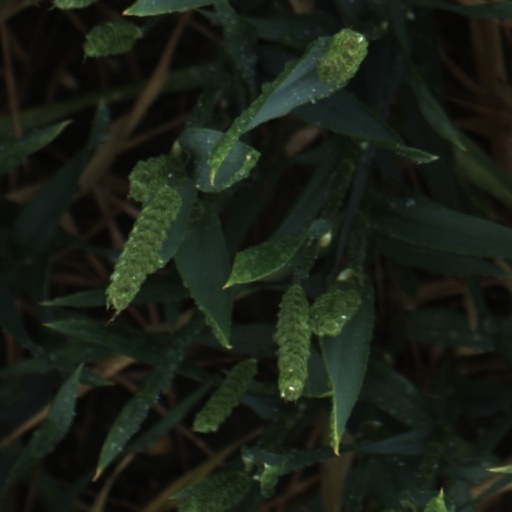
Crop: wheat